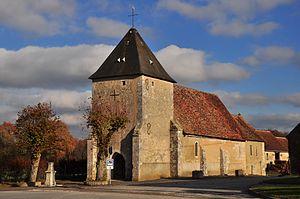
La Pérouille (Indre) - Eglise